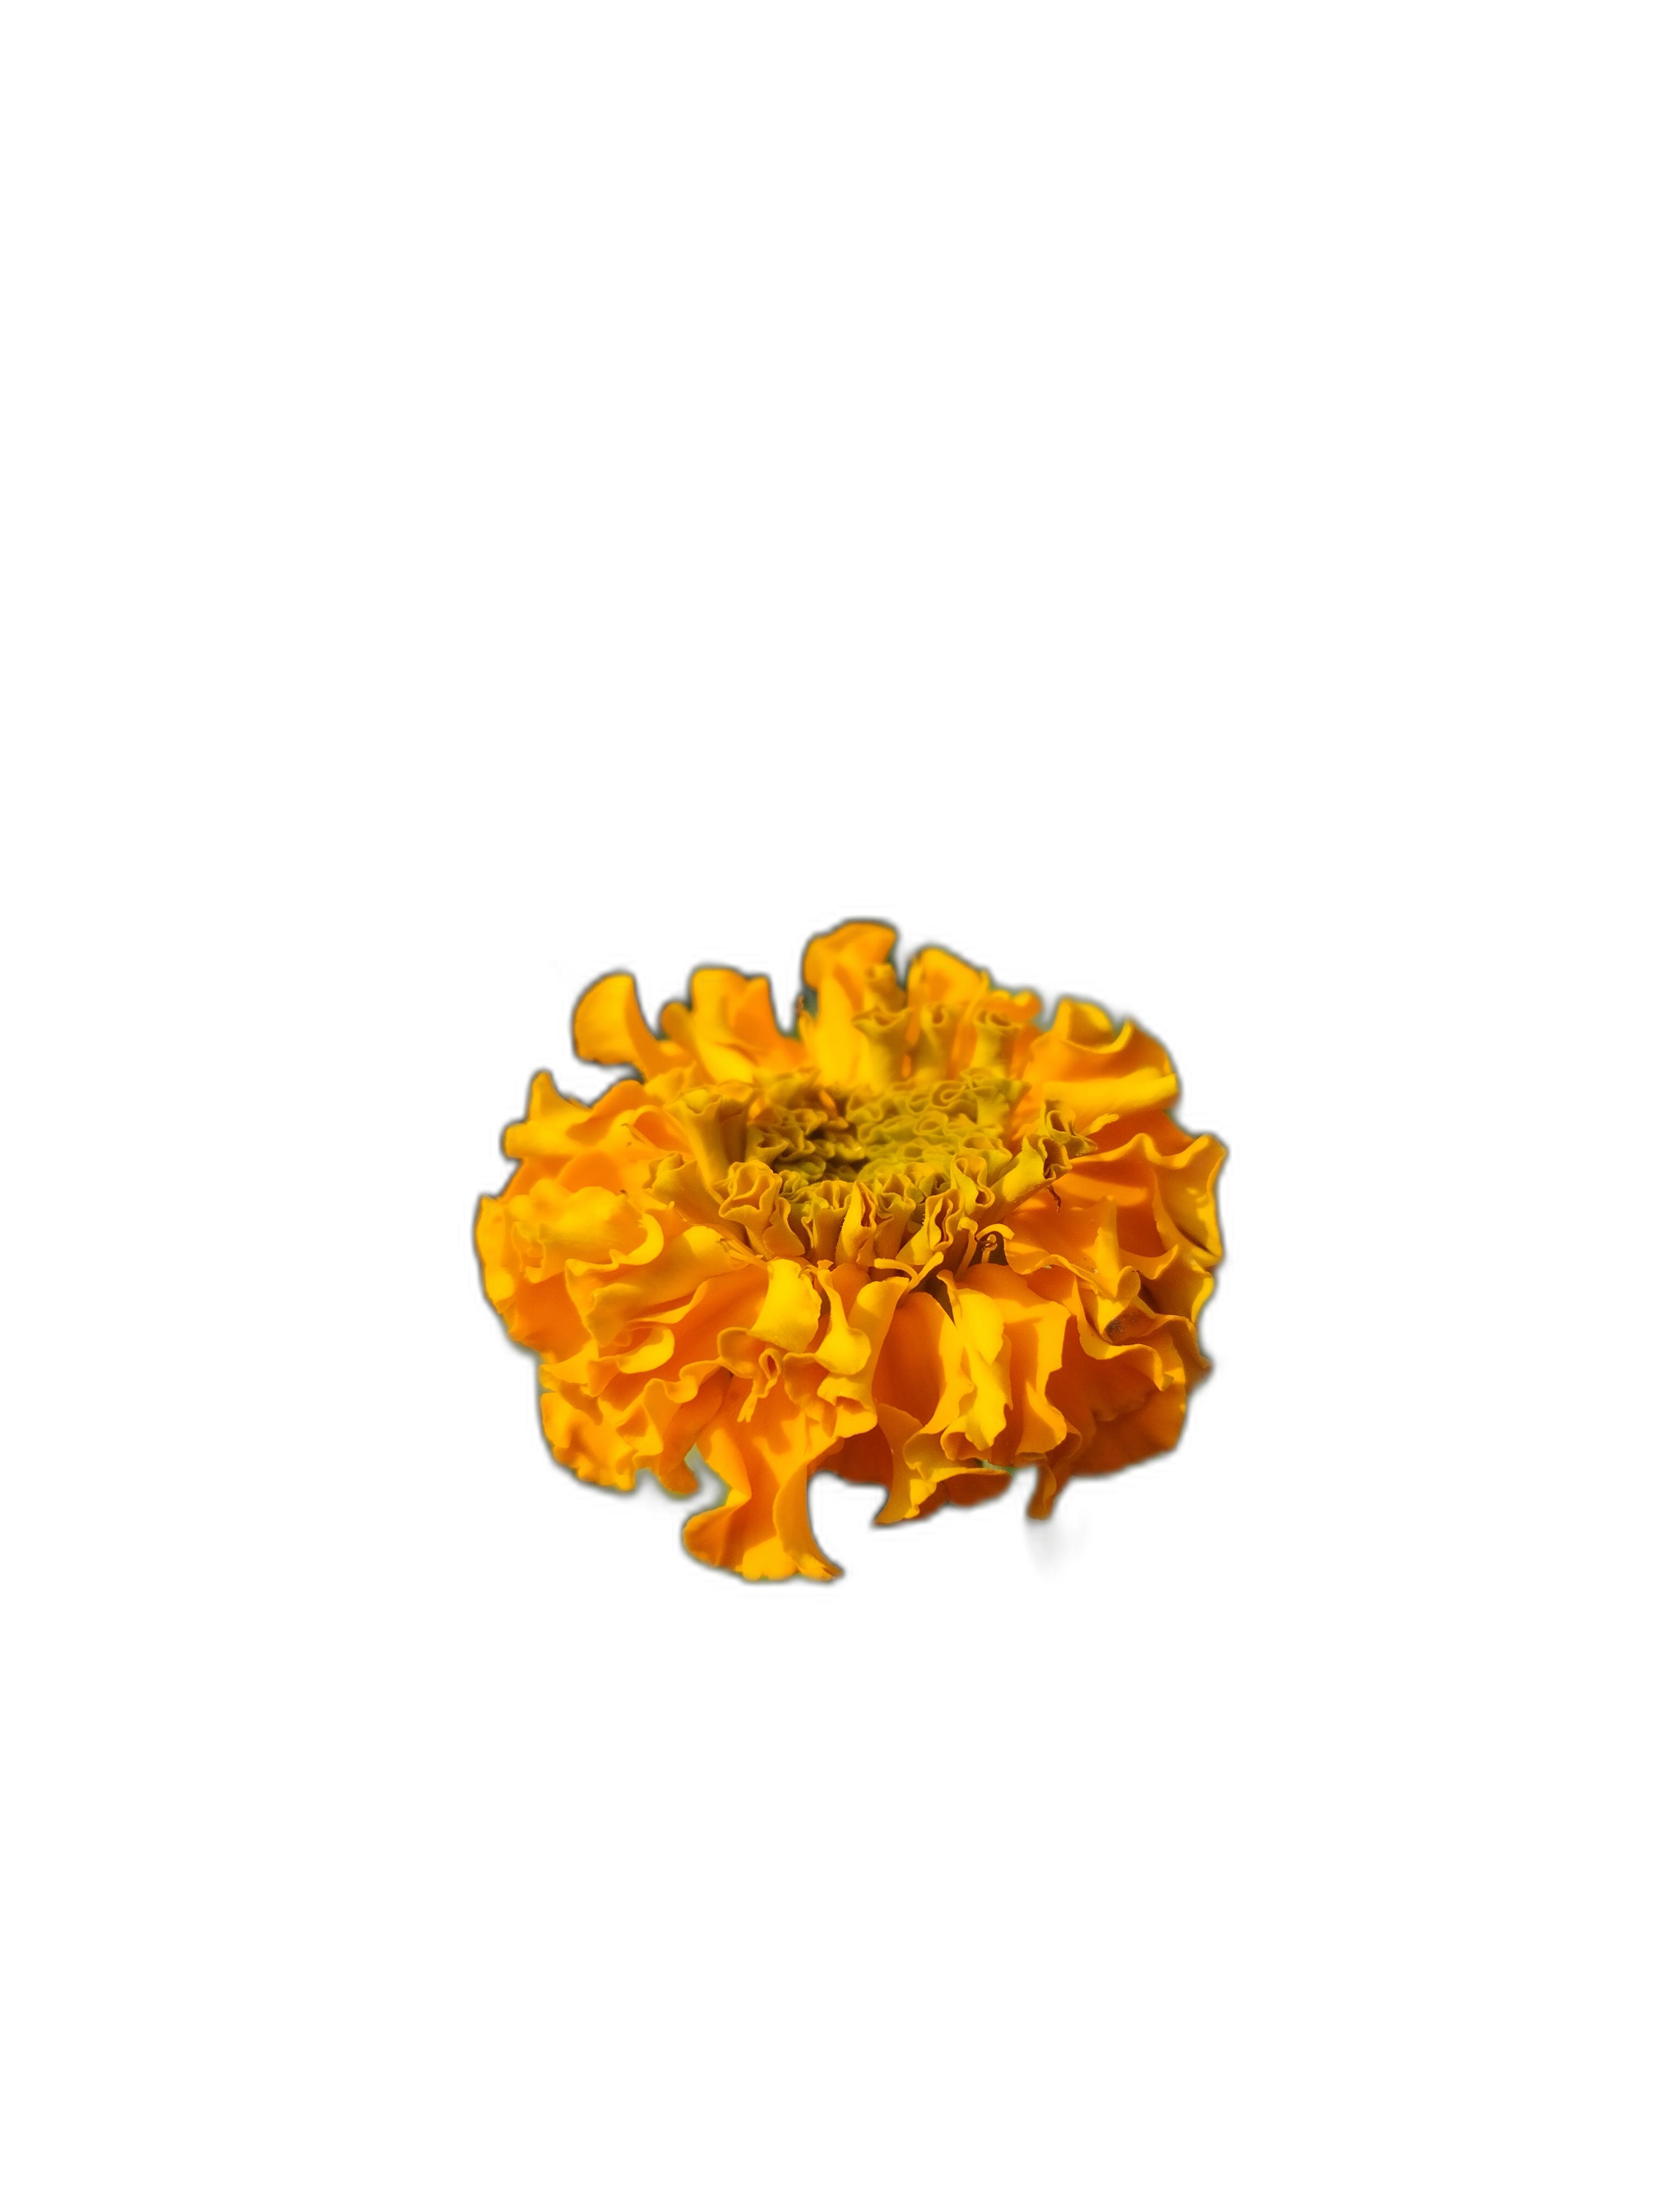
Label: Marigold